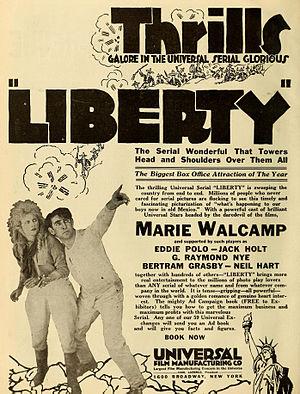
Fred LeRoy Granville — né en 1896 à Warrnambool, mort le 14 novembre 1932 à Londres — est un directeur de la photographie, réalisateur et producteur britannique.